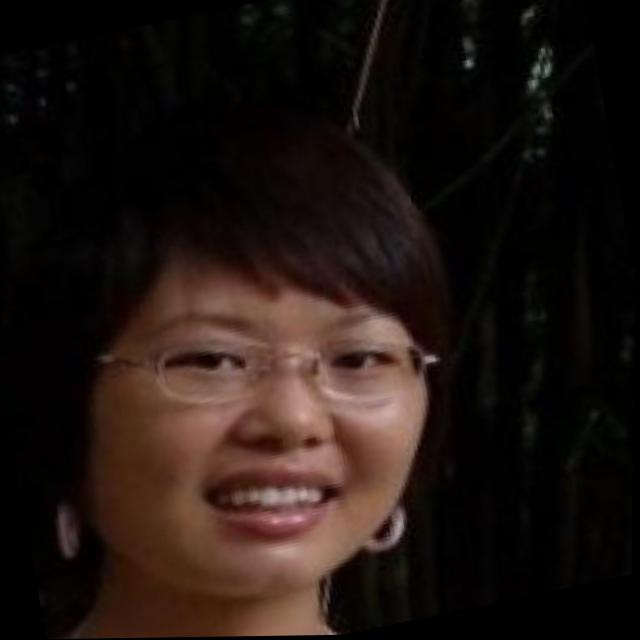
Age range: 21-44